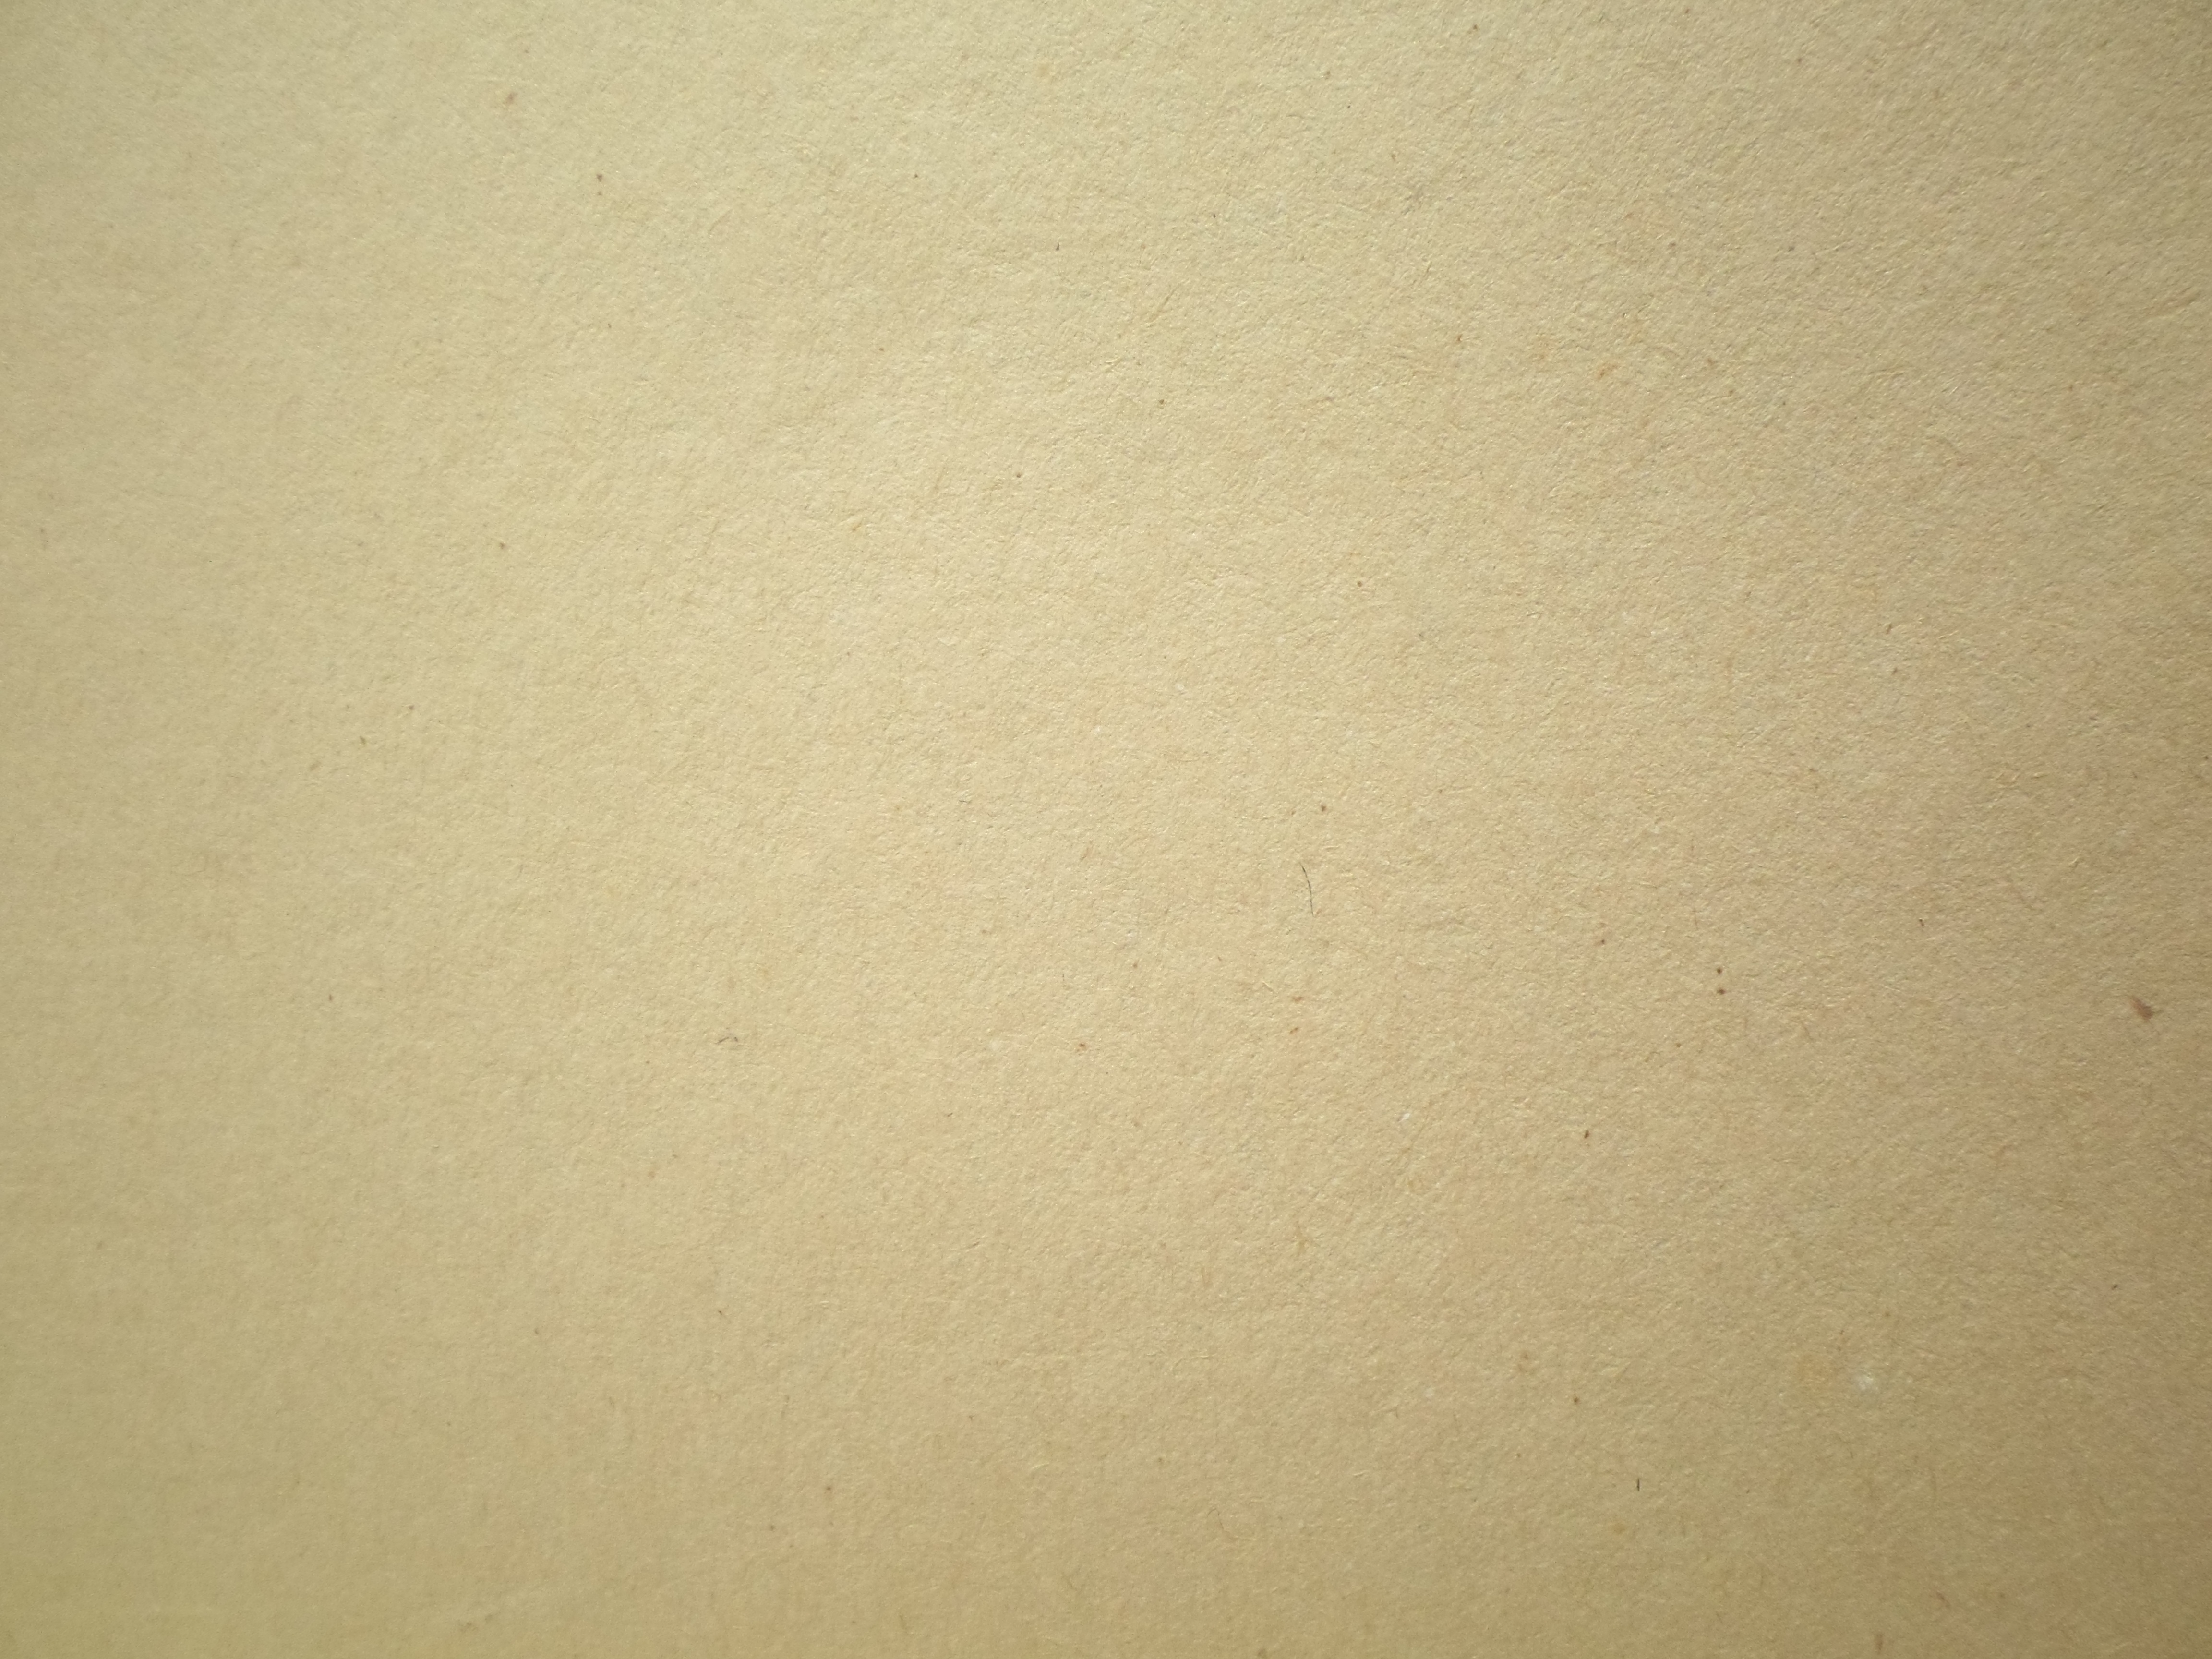
wood, texture, floor, wall, ceiling, line, tile, paper, material, circle, background, carton, plaster, flooring, plywood